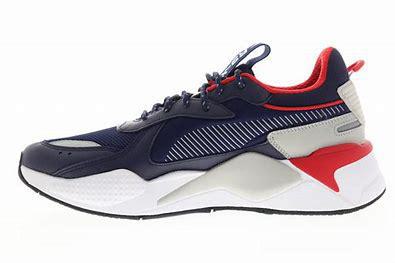
Brand: Puma
Model: Rs X